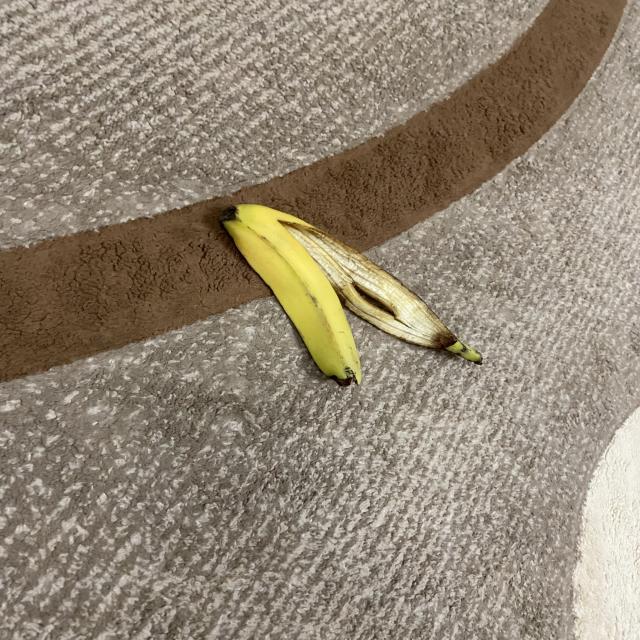
Label: bananas